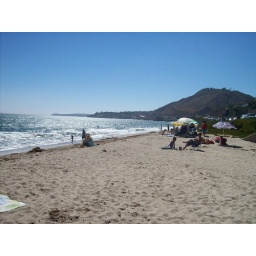
Beautiful beach near Los Angeles. The sunshine is really pretty....and the water doesn't look too bad either.